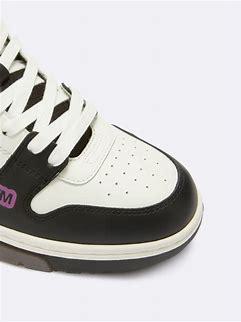
Brand: Off-White
Model: Off Out Of Office